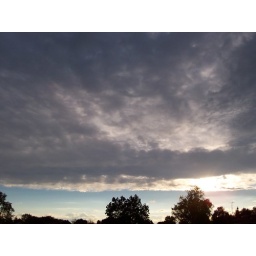
dark sky by my house